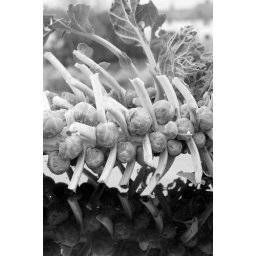
Stalk of sprouts reflected in roof of car